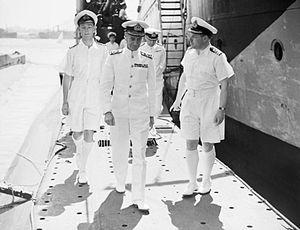
Henry Daniel Pridham-Wippell est un officier de la Royal Navy ayant servi durant les deux Guerres mondiales.